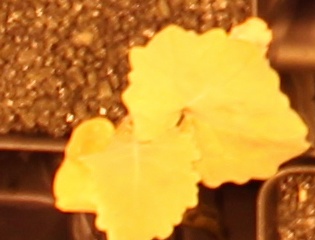
Label: Canola